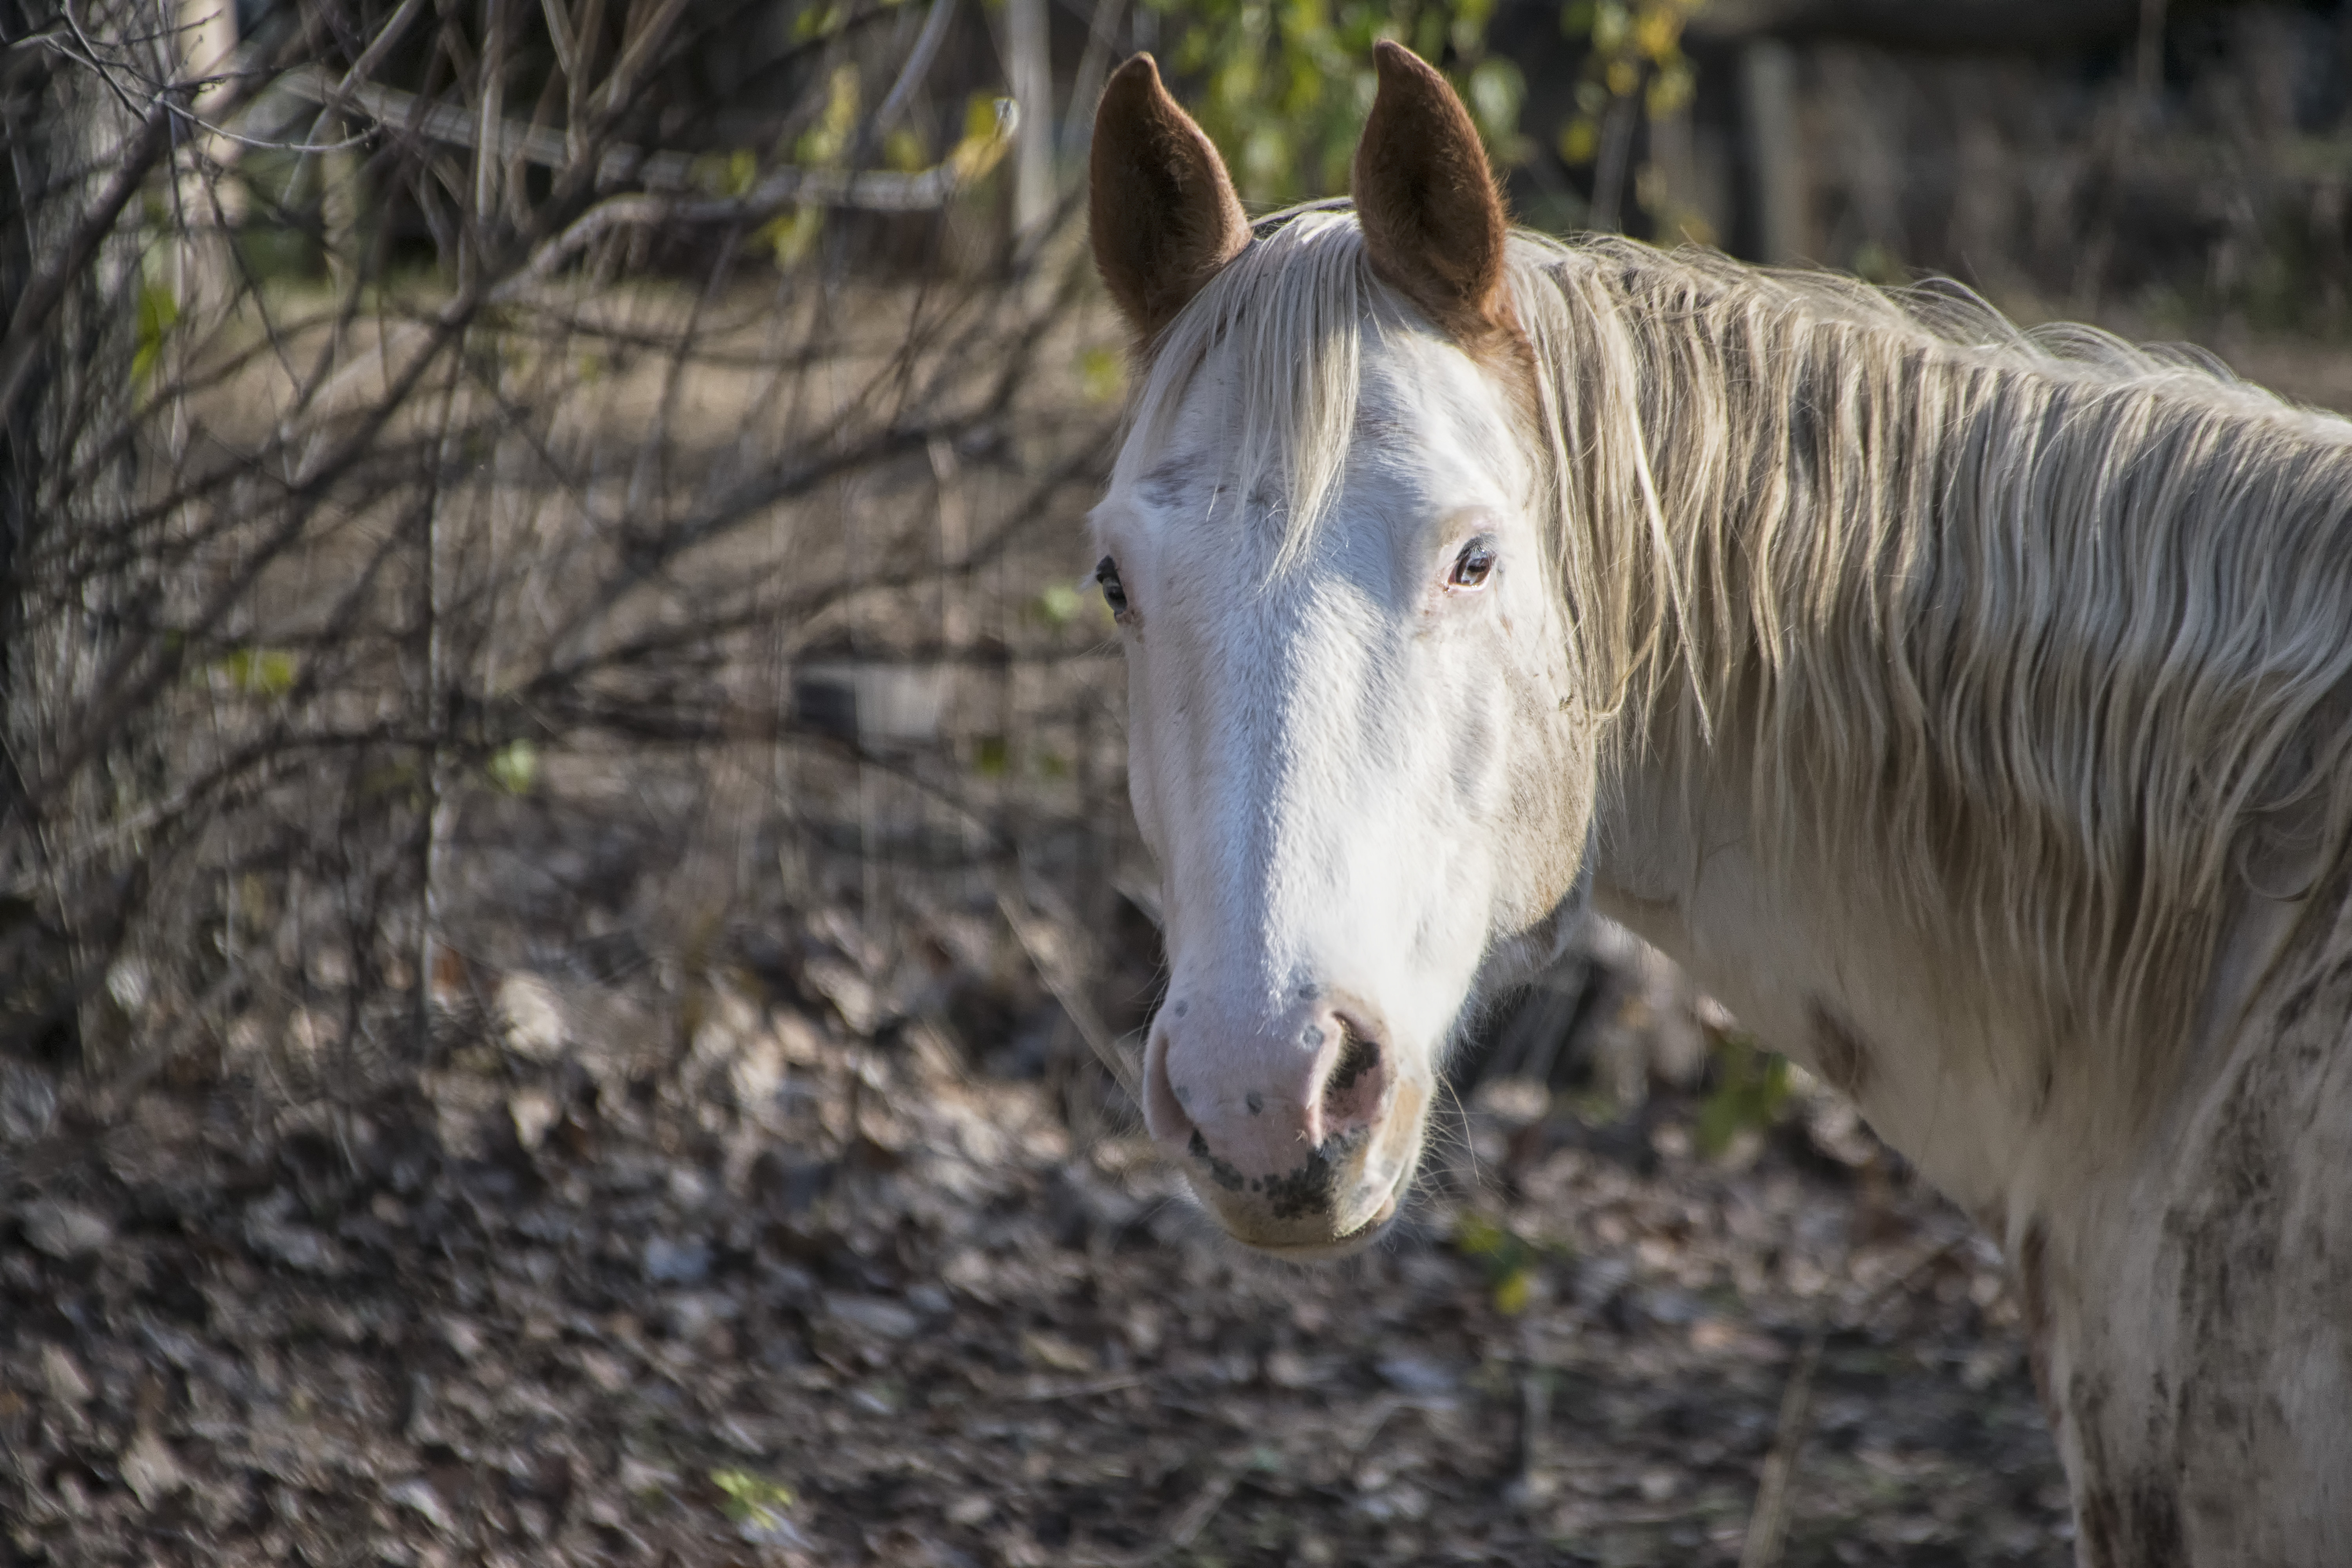
farm, wildlife, pasture, horse, mammal, stallion, mane, fauna, canada, vertebrate, mare, cheval, quebec, foal, sherbrooke, colt, pack animal, horse like mammal, mustang horse